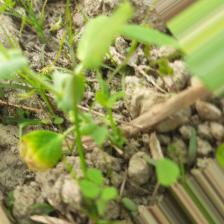
Label: Ascochyta blight